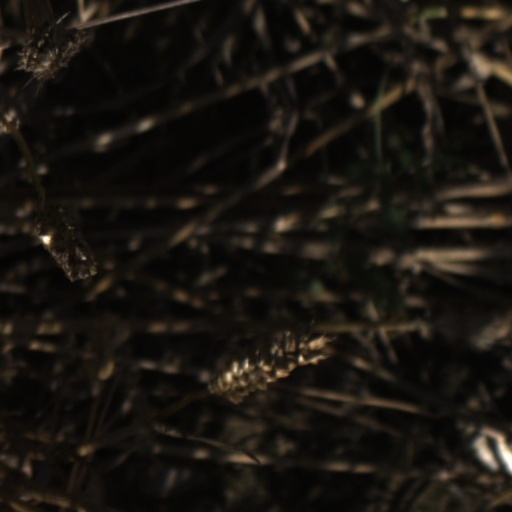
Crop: wheat